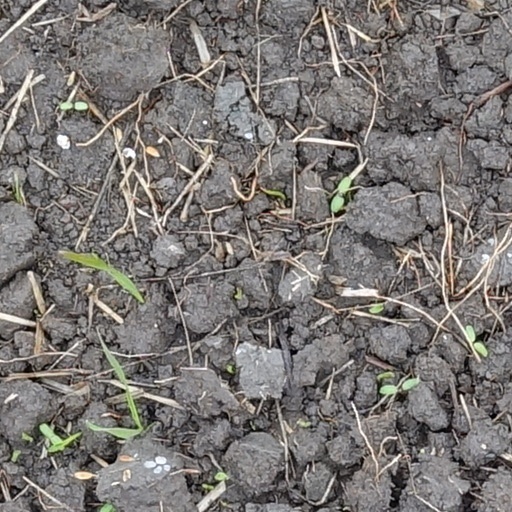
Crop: wheat